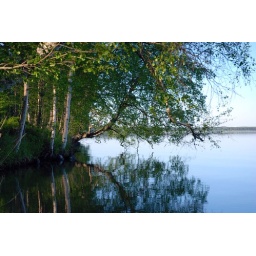
Birch trees hanging over a lake. These quiet lake pictures really are becoming a bad habit...